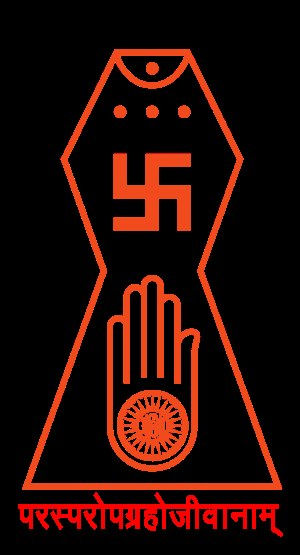
Jainisme
Janismens officielle symbol
Jainisme er en indisk religion baseret på Mahavir Swamis forkyndelser. Jainismens vigtigste hellige bog er Siddhanta. De tror at alt levende har en sjæl.